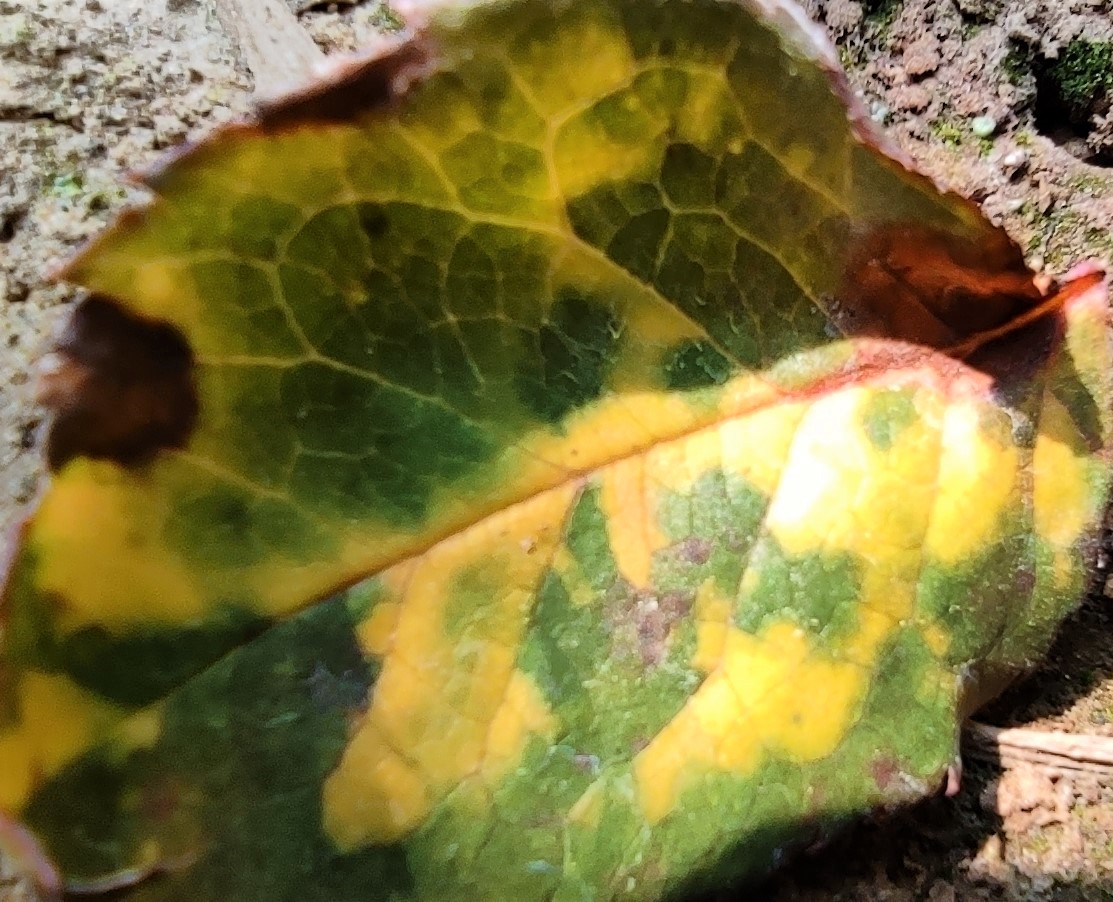
Label: Downy Mildew